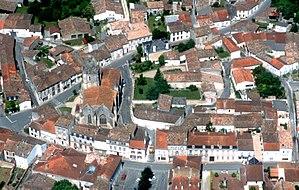
L'église initiale a été transformée dans le style gothique au cours du 16ème siècle. Son aspect actuel date d'une importante rénovation effectuée au 20ème siècle.
Saint-Fort-sur-Gironde est une commune du sud-ouest de la France, située dans le département de la Charente-Maritime. Ses habitants sont appelés les Saint-Fortais et les Saint-Fortaises.